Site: brandenburg
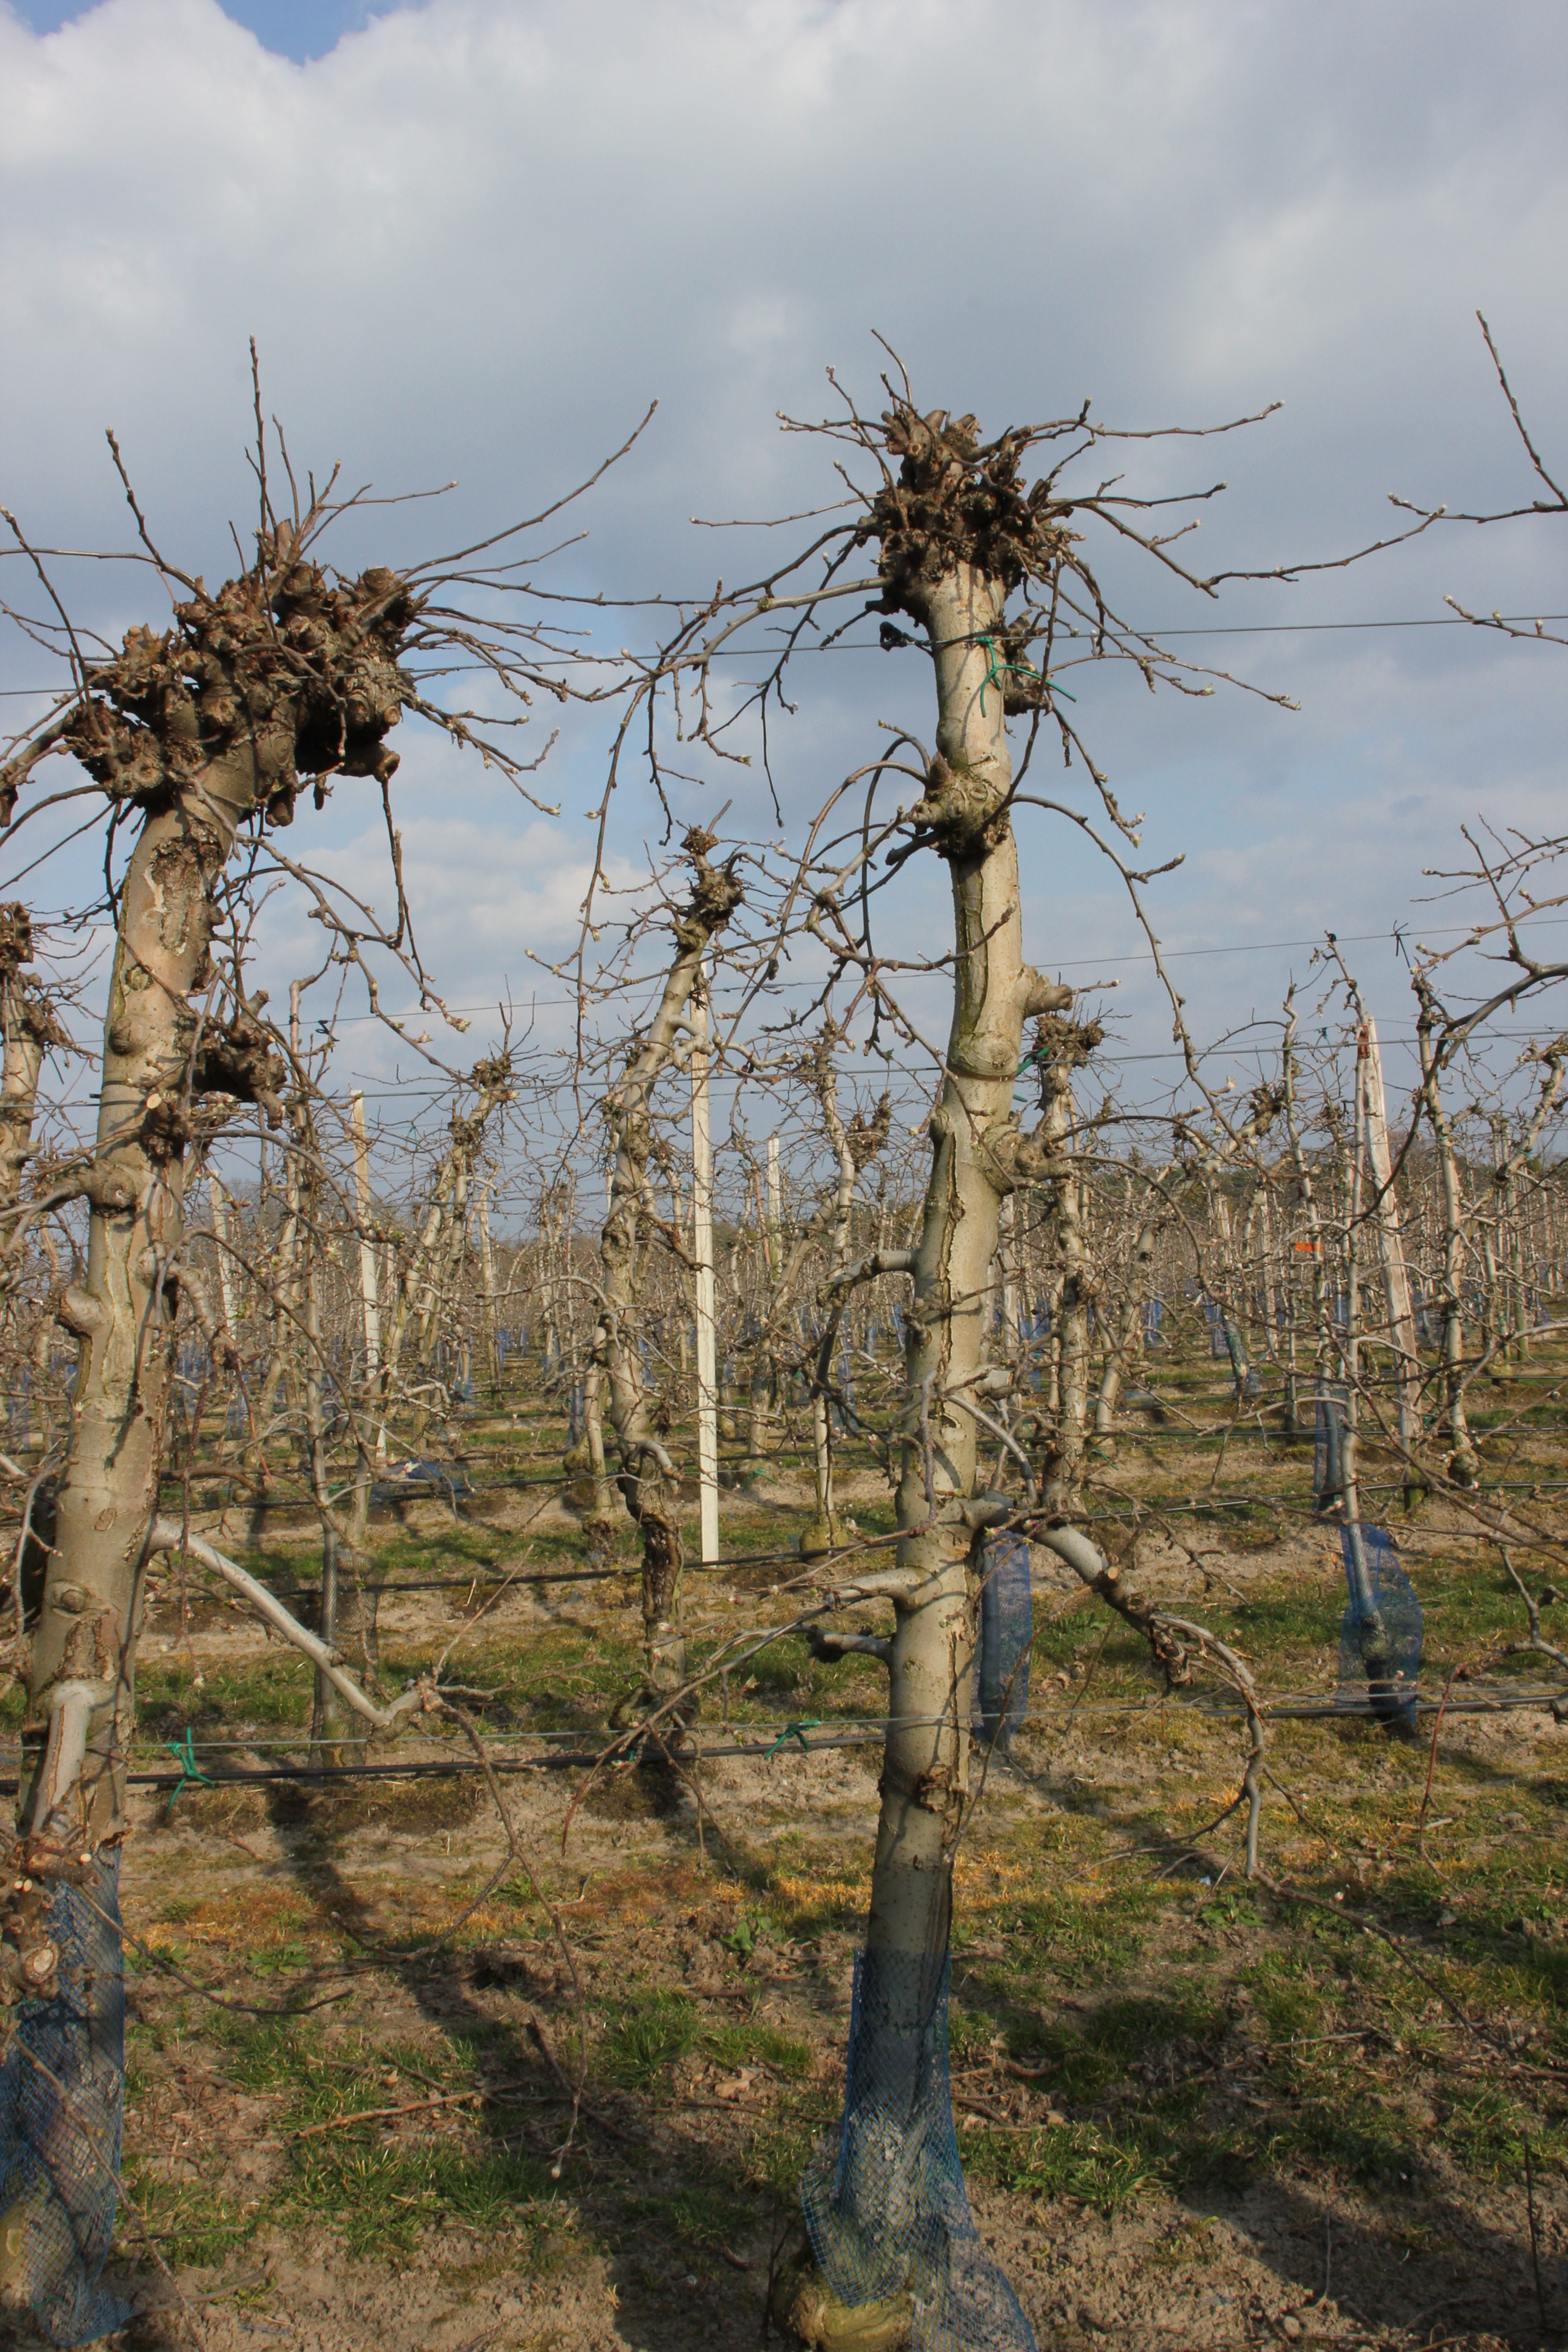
Growth stage (BBCH 03): Bud development